Promotional model

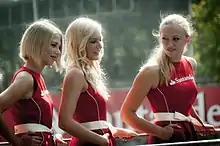
At the 2012 Italian Grand Prix

On 31 January 2018, Formula One management announced that it would end the practice of grid girls who accompany the racers to the track, a tradition that "has been a staple of Formula 1 Grands Prix for decades", stating that "[they] feel this custom does not resonate with [their] brand values and clearly is at odds with modern day societal norms." The move has drawn criticism from former grid girls, including British model Kelly Brook. Former F1 executive Bernie Ecclestone and Red Bull Racing leader Christian Horner also expressed disapproval. In February 2018, Formula 1 announced it intended to replace grid girls with a new program called grid kids that season. The children used would be competitors in karting or junior categories, chosen by national motorsport authorities.